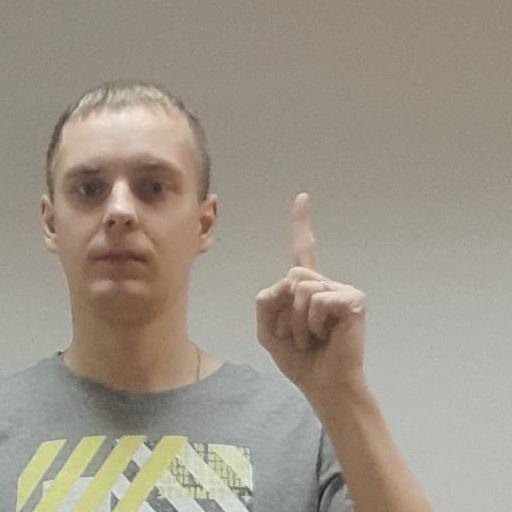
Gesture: one